The Importance of Being Little

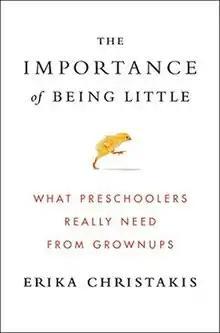

The Importance of Being Little: What Preschoolers Really Need from Grownups is a 2016 book written by early childhood educator Erika Christakis that argues the importance of separating childhood from adulthood. It was published by Viking Press.